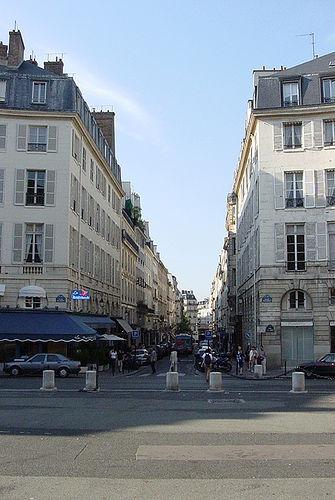
Weather: sun or clear